1911 North Tyrone by-election

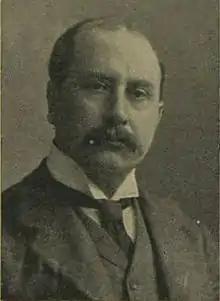
Redmond Barry

The issue of Irish Home Rule was not prominent in the campaign, even though the Liberal Government, supported by the Irish Nationalists, was about to embark on the 3rd Irish Home Rule Bill. This was because in Tyrone, the electorate had long since made up its mind on this issue. Instead, the Unionist campaign sought to weaken the ties between the Liberal candidate and his would be supporters. A number of the Unionist influenced newspapers attempted to undermine Russell's campaign, by attacking him personally. They referred to the Liberal candidate as a 'Nationalist' and a turncoat. He was even referred to as a political Carpet-bagger, despite the fact that he was a local man.